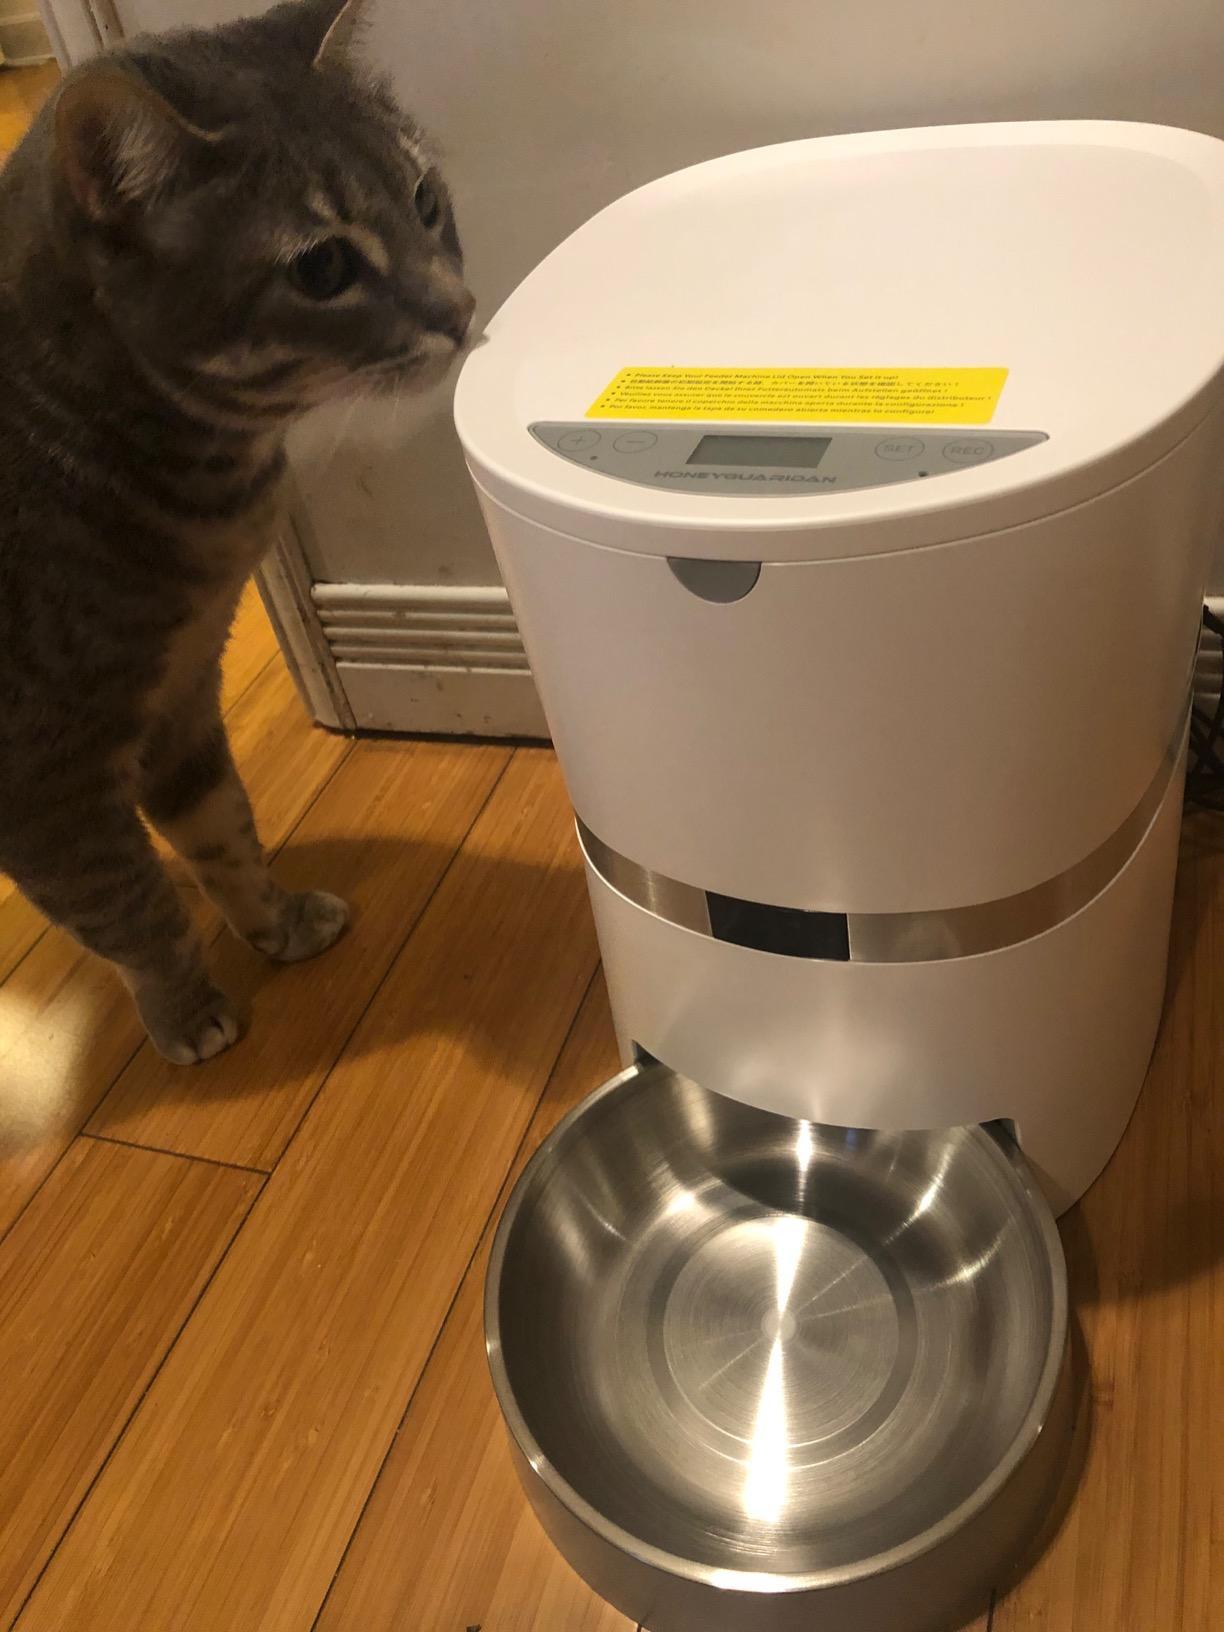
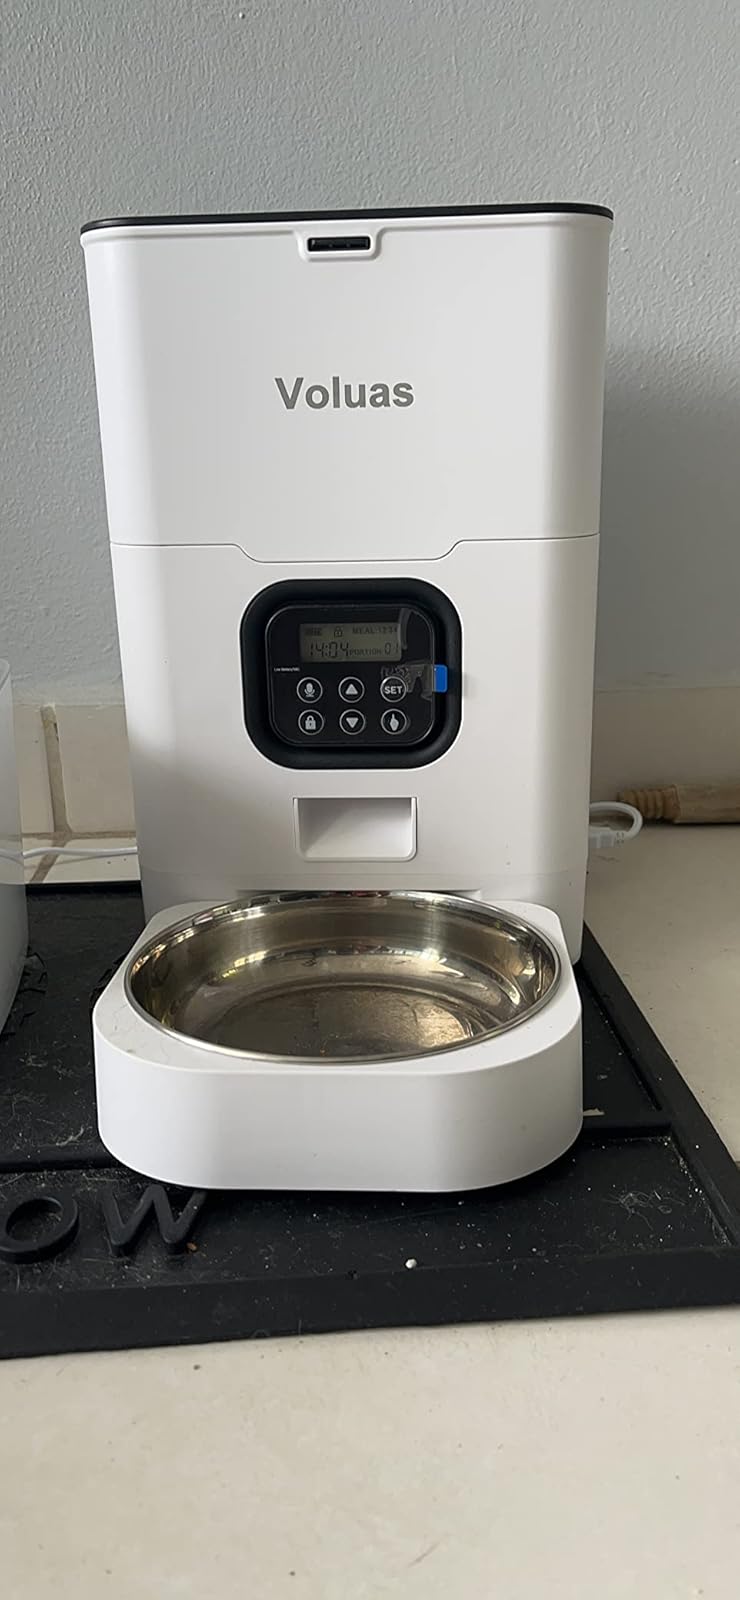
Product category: items_feeder
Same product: no